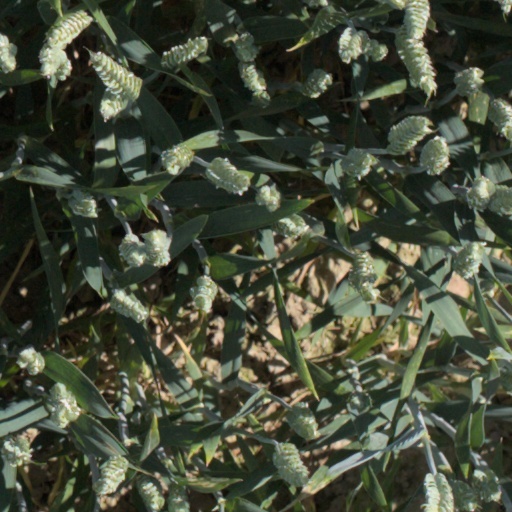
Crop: wheat